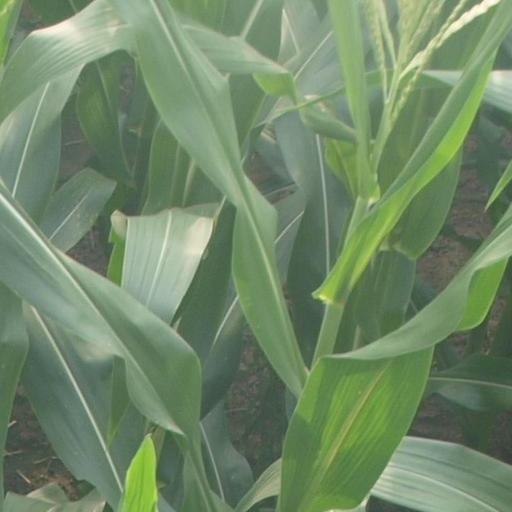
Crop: maize; corn